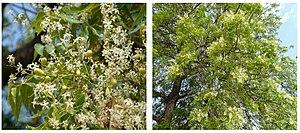
Le margousier/margosier, ou neem, est un arbre originaire d'Inde appartenant à la famille des Meliaceae. Il est l'une des deux espèces du genre Azadirachta et est originaire d'Inde et du sous-continent indien. Il est généralement cultivé dans les régions tropicales et semi-tropicales. Ses fruits et ses graines sont la source de l'huile de neem.